Natural gas pipeline system in the United States

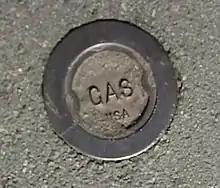
A gas valve cover in Boston, Massachusetts.

The US DOT Office of Pipeline Safety (OPS) administers the national regulatory program to assure the safe and environmentally sound transportation of natural gas, liquefied natural gas and hazardous liquids by pipeline. The Federal Energy Regulatory Commission reviews and authorizes the operation of the interstate natural gas pipelines. Intrastate pipelines that run within one state and do not cross state boundaries are typically regulated by a state government agency. For example, in Texas, the Railroad Commission of Texas regulates pipelines, and in Louisiana, it is the Louisiana Department of Natural Resources.